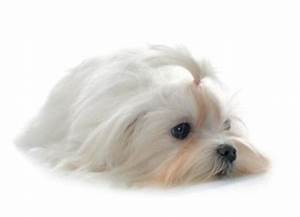
Label: cane